Chief of the National Guard Bureau

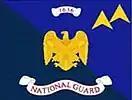

This positional flag for the chief of the National Guard Bureau was used from 1998 to 2008. The dark blue represented the Army National Guard, the light blue represented the Air National Guard. The badge in the center is the branch insignia of the National Guard Bureau. The two triangles in the upper fly are "flight devices" and represent the Air National Guard.